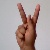
The image shows a hand gesture representing the letter 'K' in Indian Sign Language.